List of World Rally Championship rally wins by Sébastien Loeb

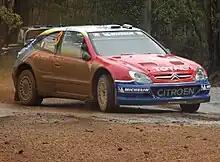
Loeb won the 2004 Rally Australia in a Citroën Xsara WRC.

Sébastien Loeb is a French rally driver and a nine-time champion of the World Rally Championship. With 80 rally wins in the World Rally Championship, Loeb is the most successful rally driver in the history of the championship, alongside his co-driver Daniel Elena. Competing in his native France in the early parts of his career, Loeb later contested the World Rally Championship with the French Federation of Automobile Sport, between 1999 and 2000. For 2001, Loeb joined Citroën and was a Junior World Rally Champion with the team.